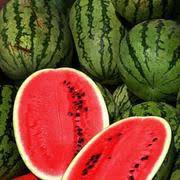
Label: Watermelon